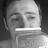
Emotion: neutral